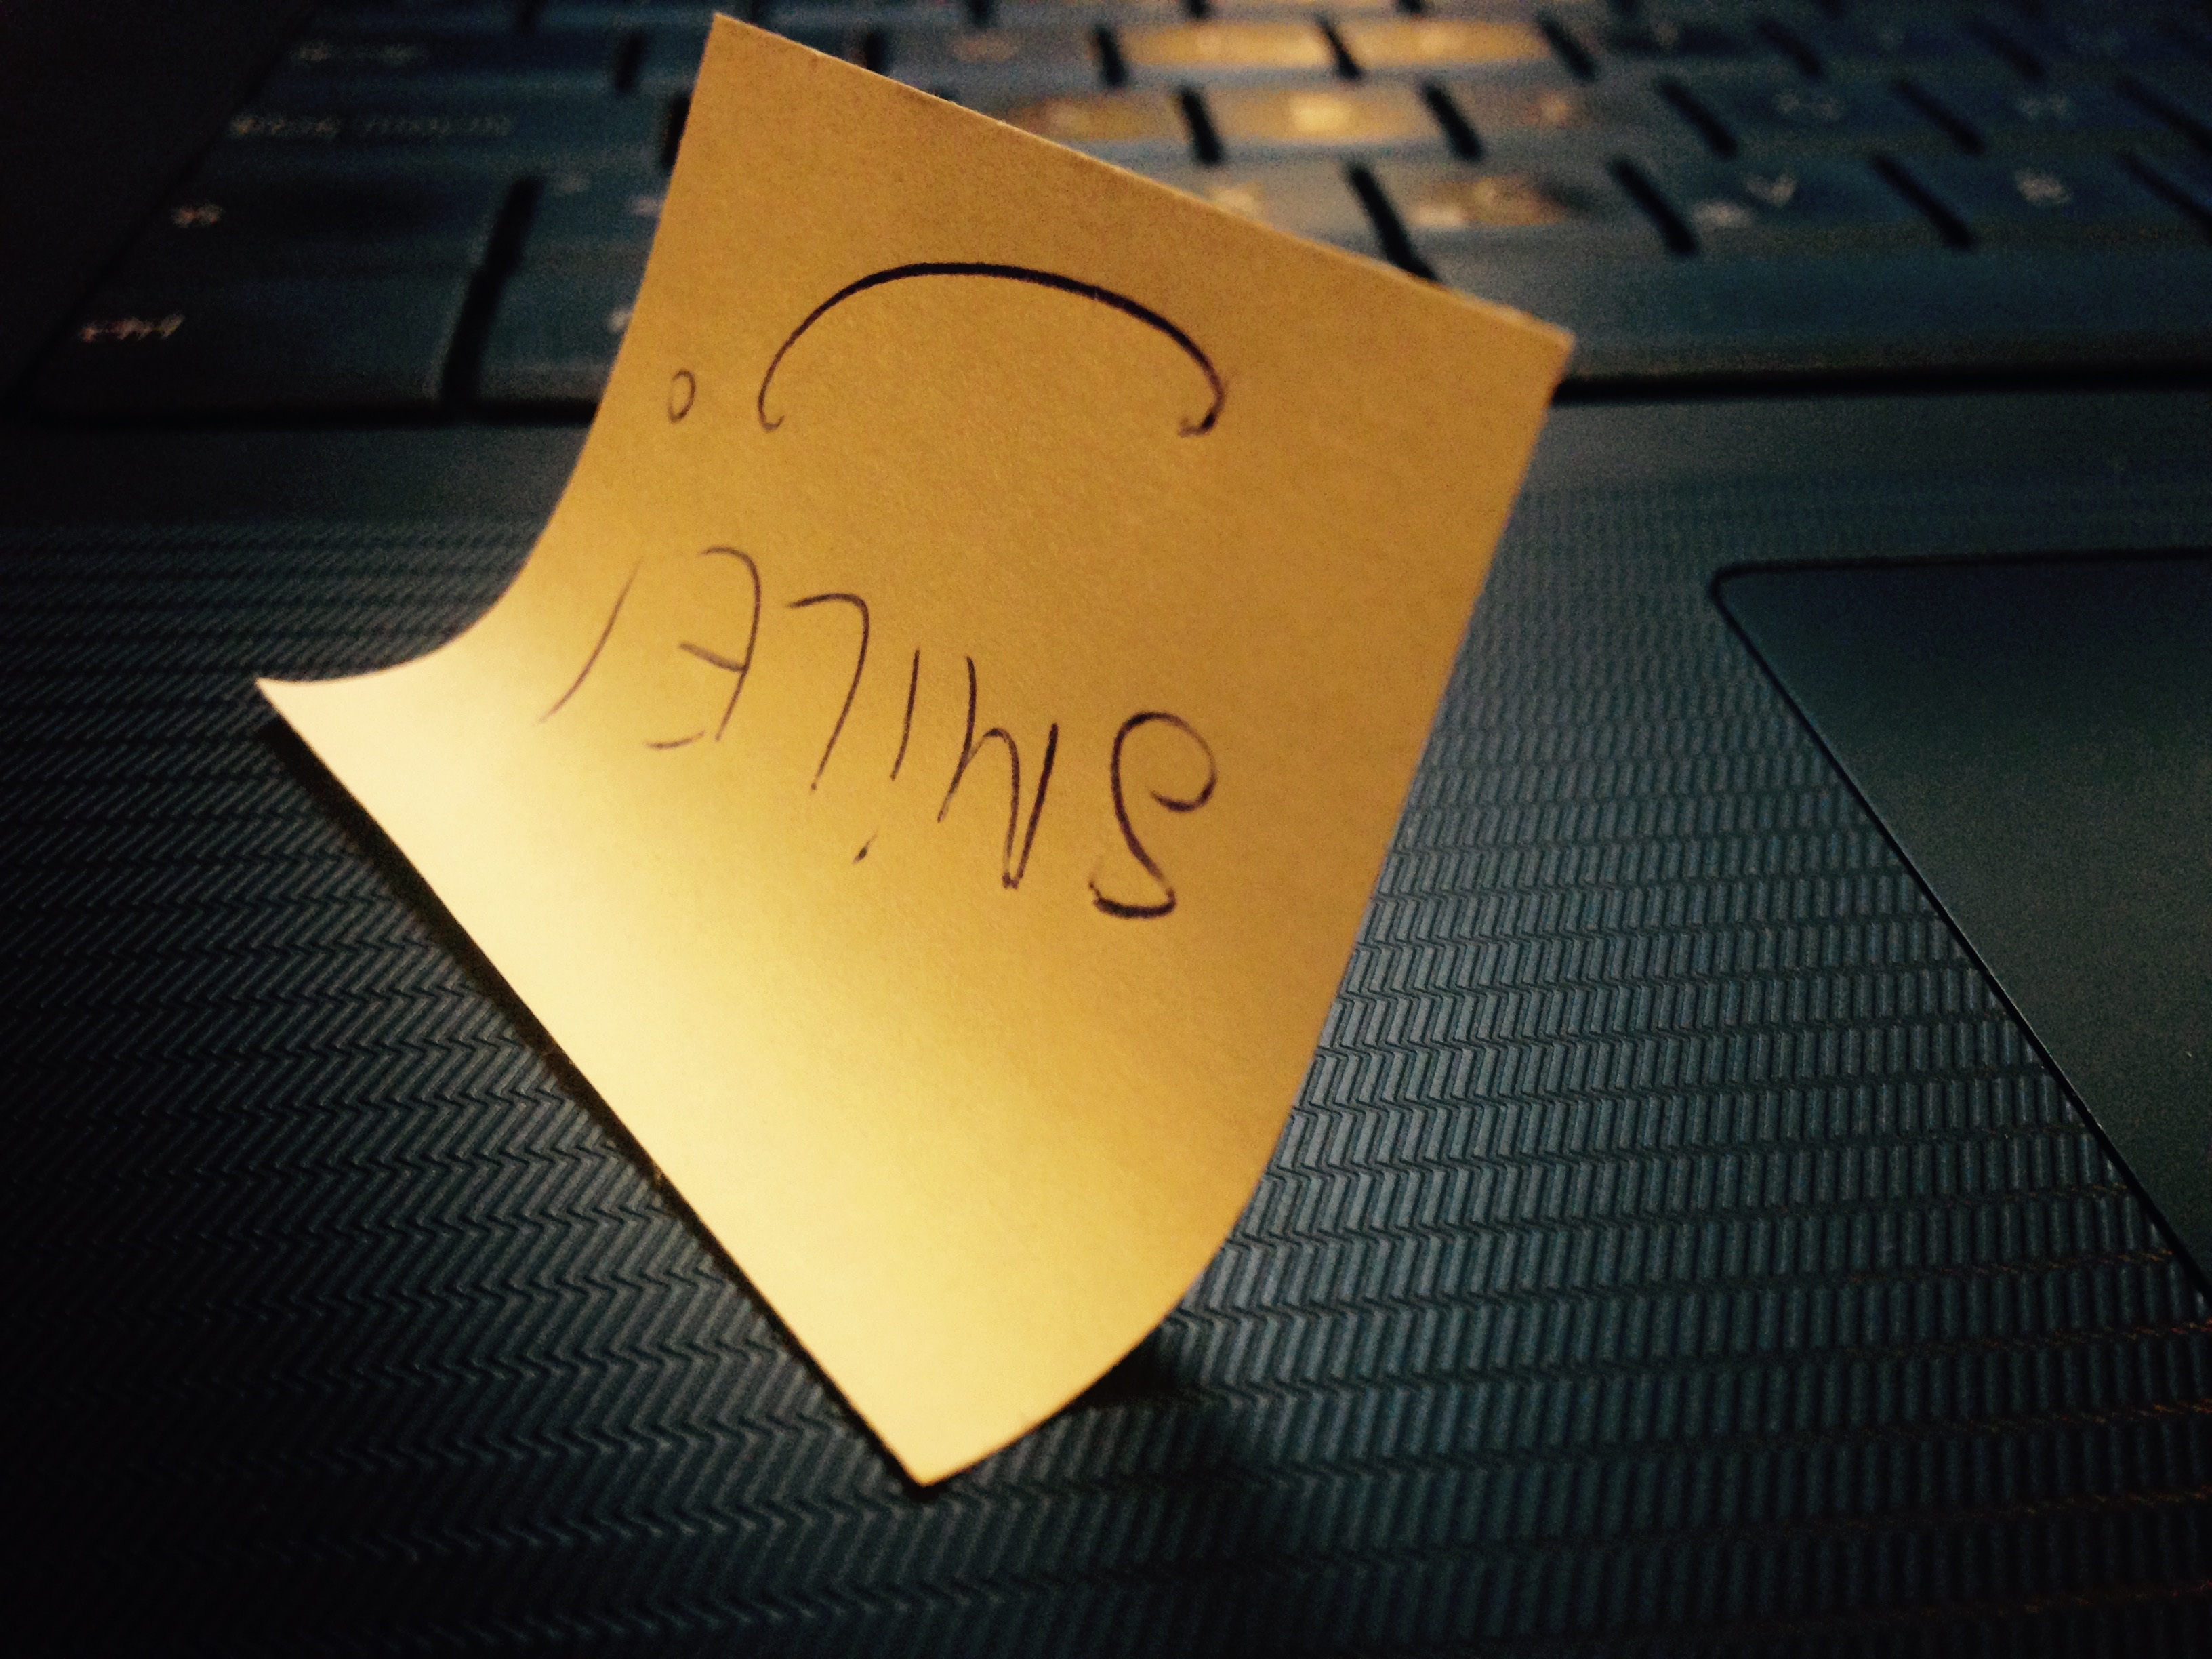
computer, work, number, office, yellow, smile, circle, brand, font, design, text, organ, pc, shape, notes, screenshot